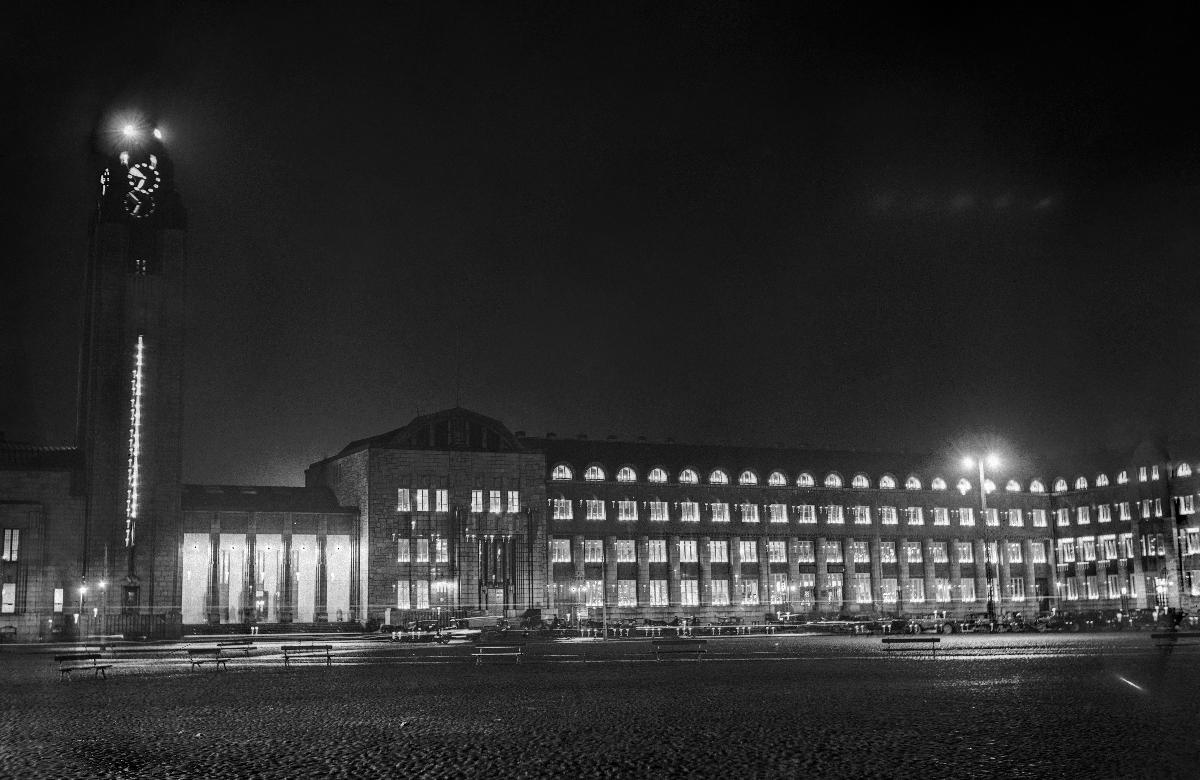
Helsinki yövalaistuksessa
Helsingfors i nattljus; Helsinki in night lights
sisällön kuvaus: Helsinkiä yövaloissa 28.11.1929. Helsingin rautatieasema. content description: Helsinki in night lights 28.11.1929. Helsinki Railway Station. innehållsbeskrivning: Helsingfors i nattljus 28.11.1929. Helsingfors järnvägsstation.
Kuvaaja: Sundström, Hugo, kuvaaja
Vuosi: 1929
Paikka: Suomi, Uusimaa, Helsinki; Suomi
Aiheet: kaupungit; maisema; yö; rakennukset; valo; valaistus; HBL; towns and cities; landscape; buildings; light (electromagnetic radiation); lighting; city; view; night; lights; städer; landskap (fysiska helheter); byggnader; ljus; belysning; stadsvy; stad; vy; lampljus